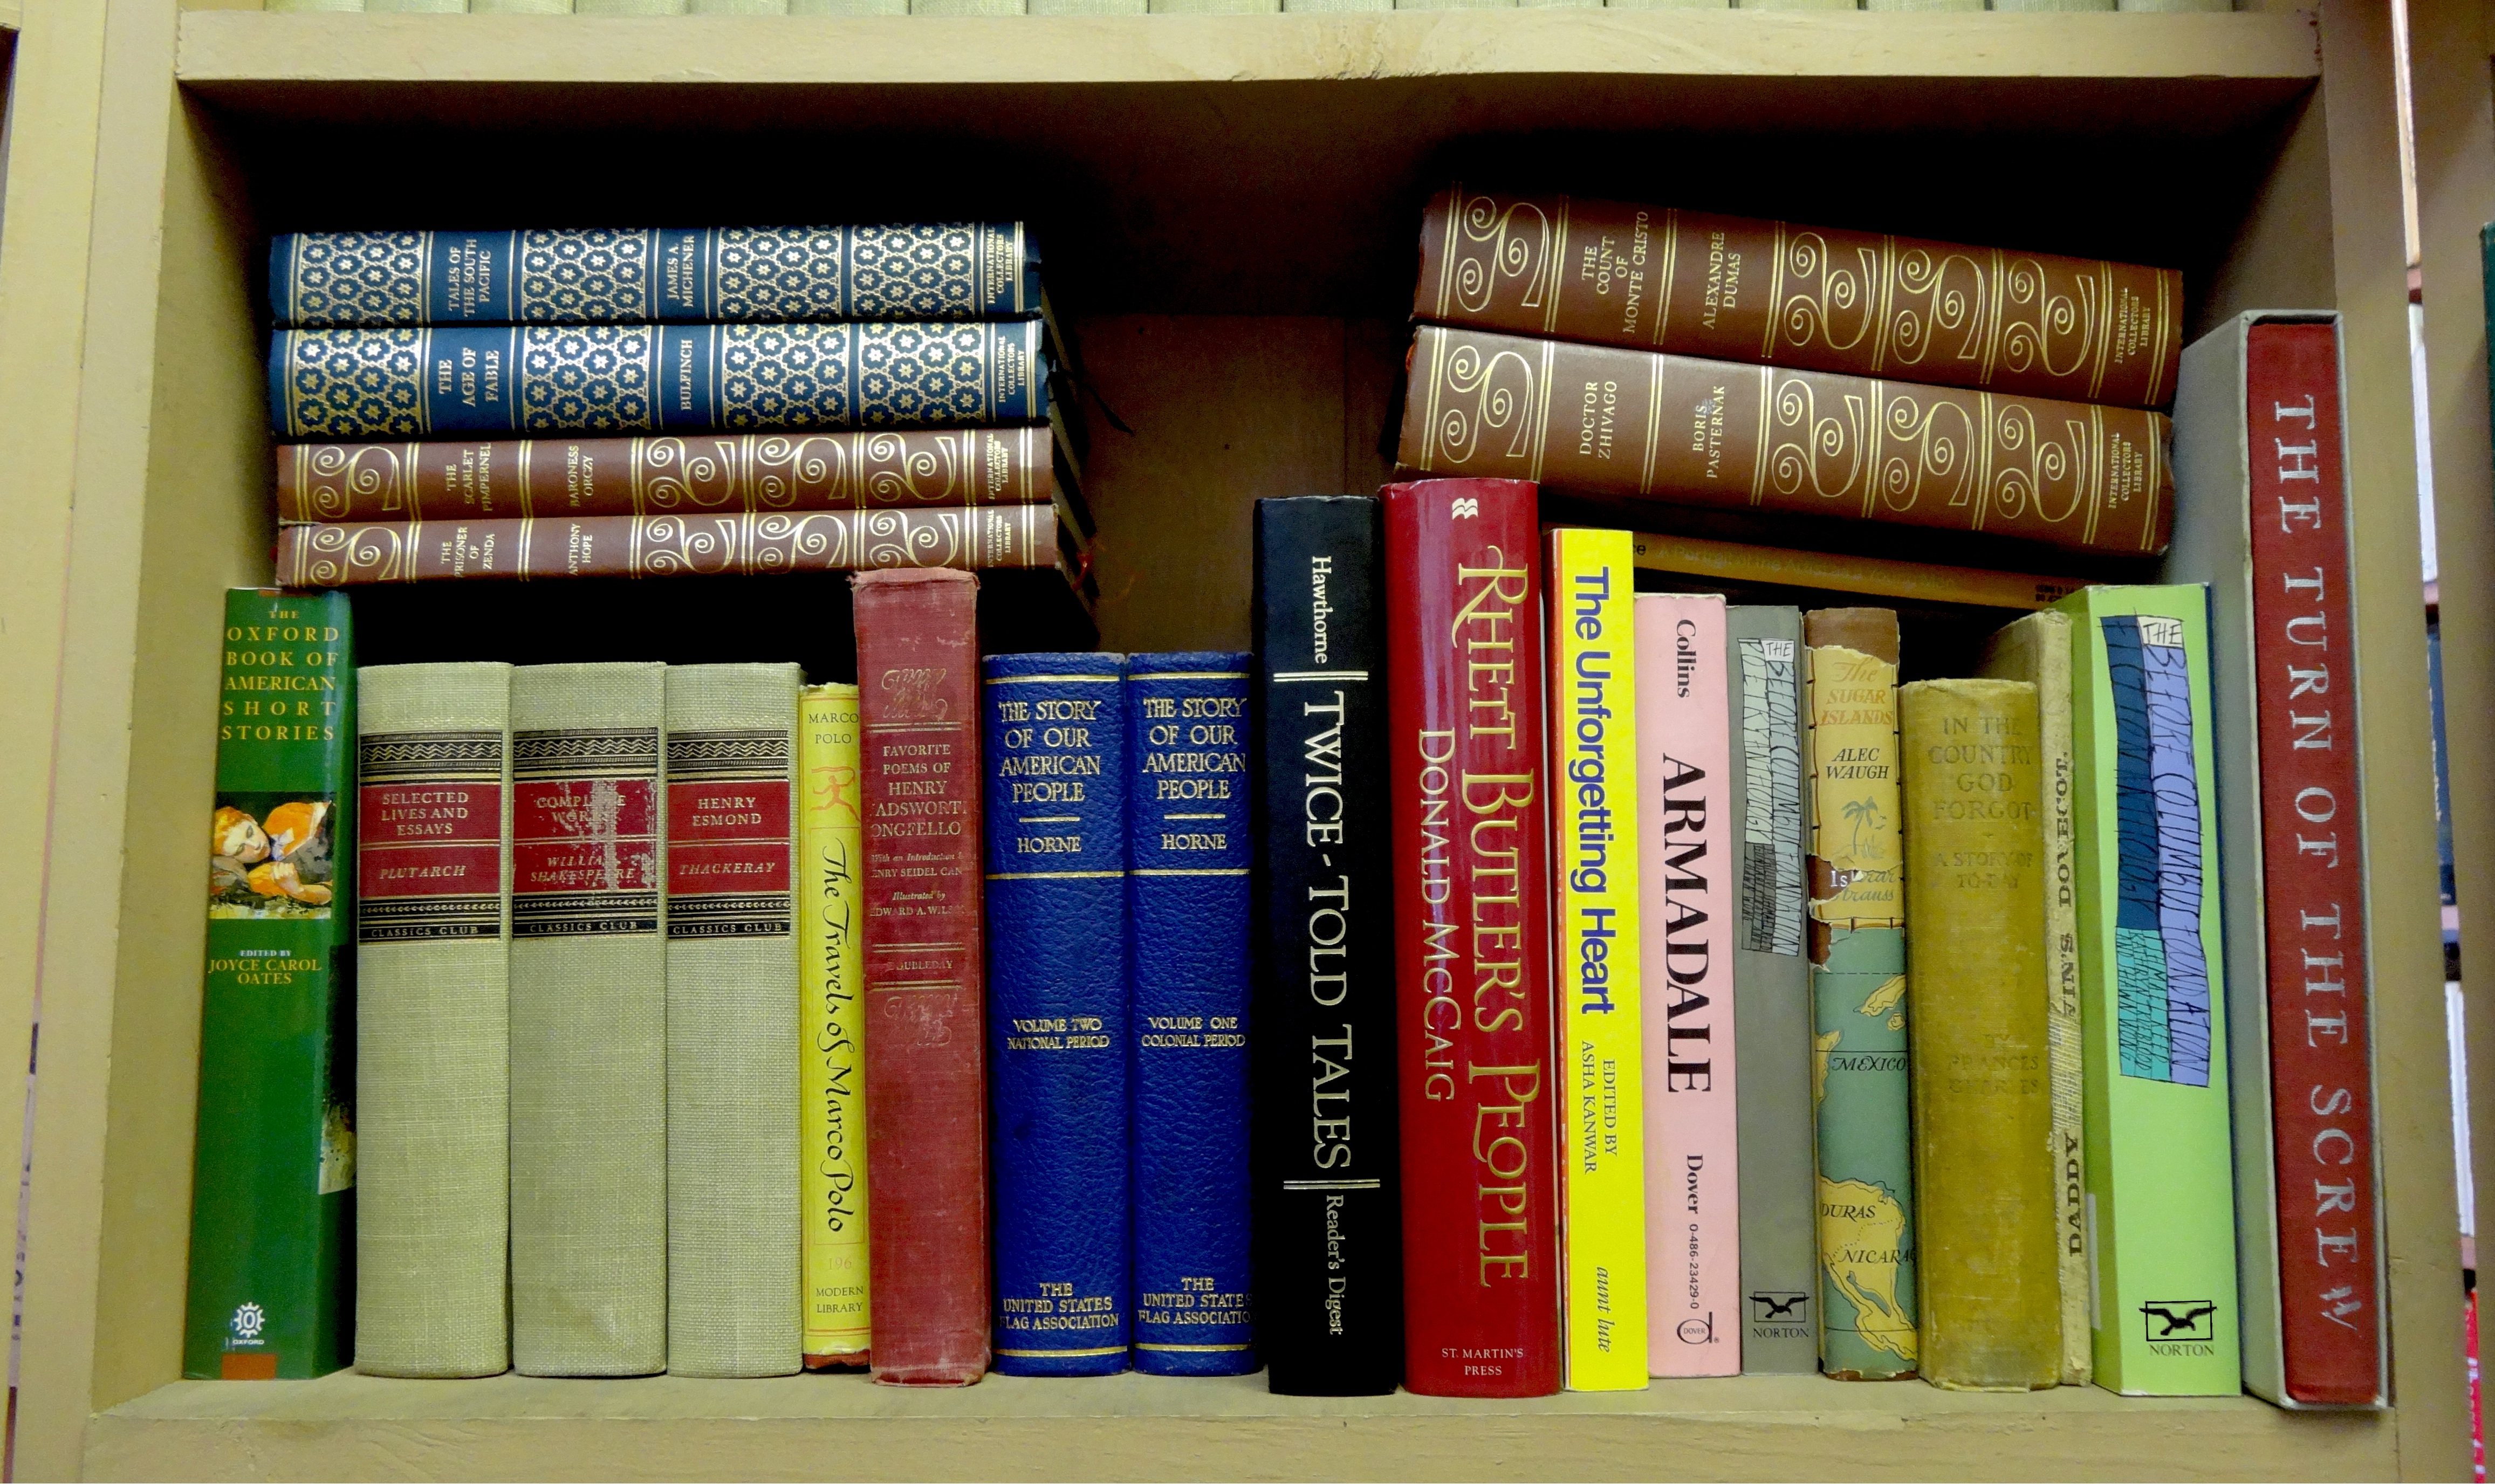
book, wood, vintage, antique, color, shelf, furniture, interior design, book shelf, bookcase, worn, literature, library, books, shelving, old books, book store, window covering